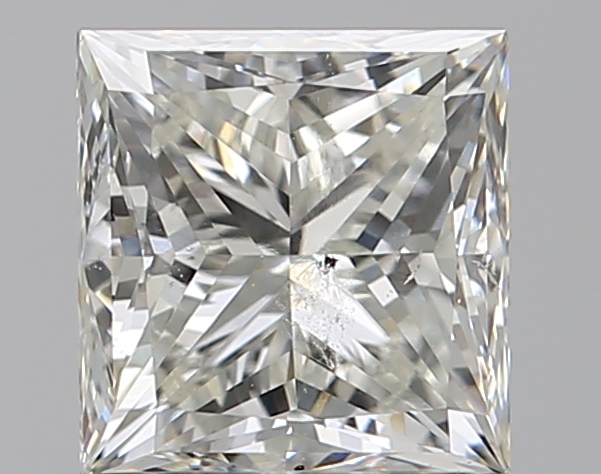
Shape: princess
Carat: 1.2
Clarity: SI2
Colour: G
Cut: VG
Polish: EX
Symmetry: VG
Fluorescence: VS
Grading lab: GIA
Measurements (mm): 5.72 x 5.51 x 4.16